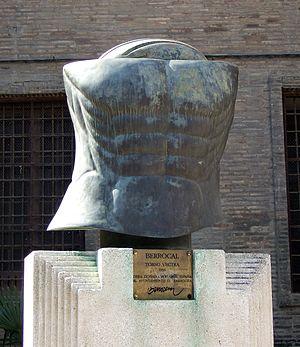
Miguel Ortiz Berrocal, né le 28 septembre 1933 à Villanueva de Algaidas, près de Malaga, décédé le 31 mai 2006 à Antequera, était un sculpteur espagnol.